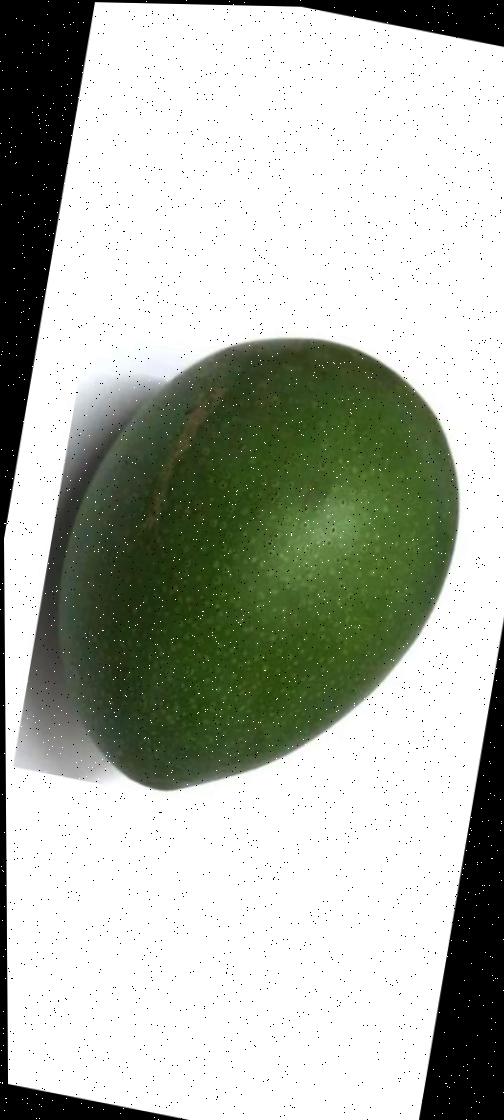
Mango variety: Ashshina Zhinuk